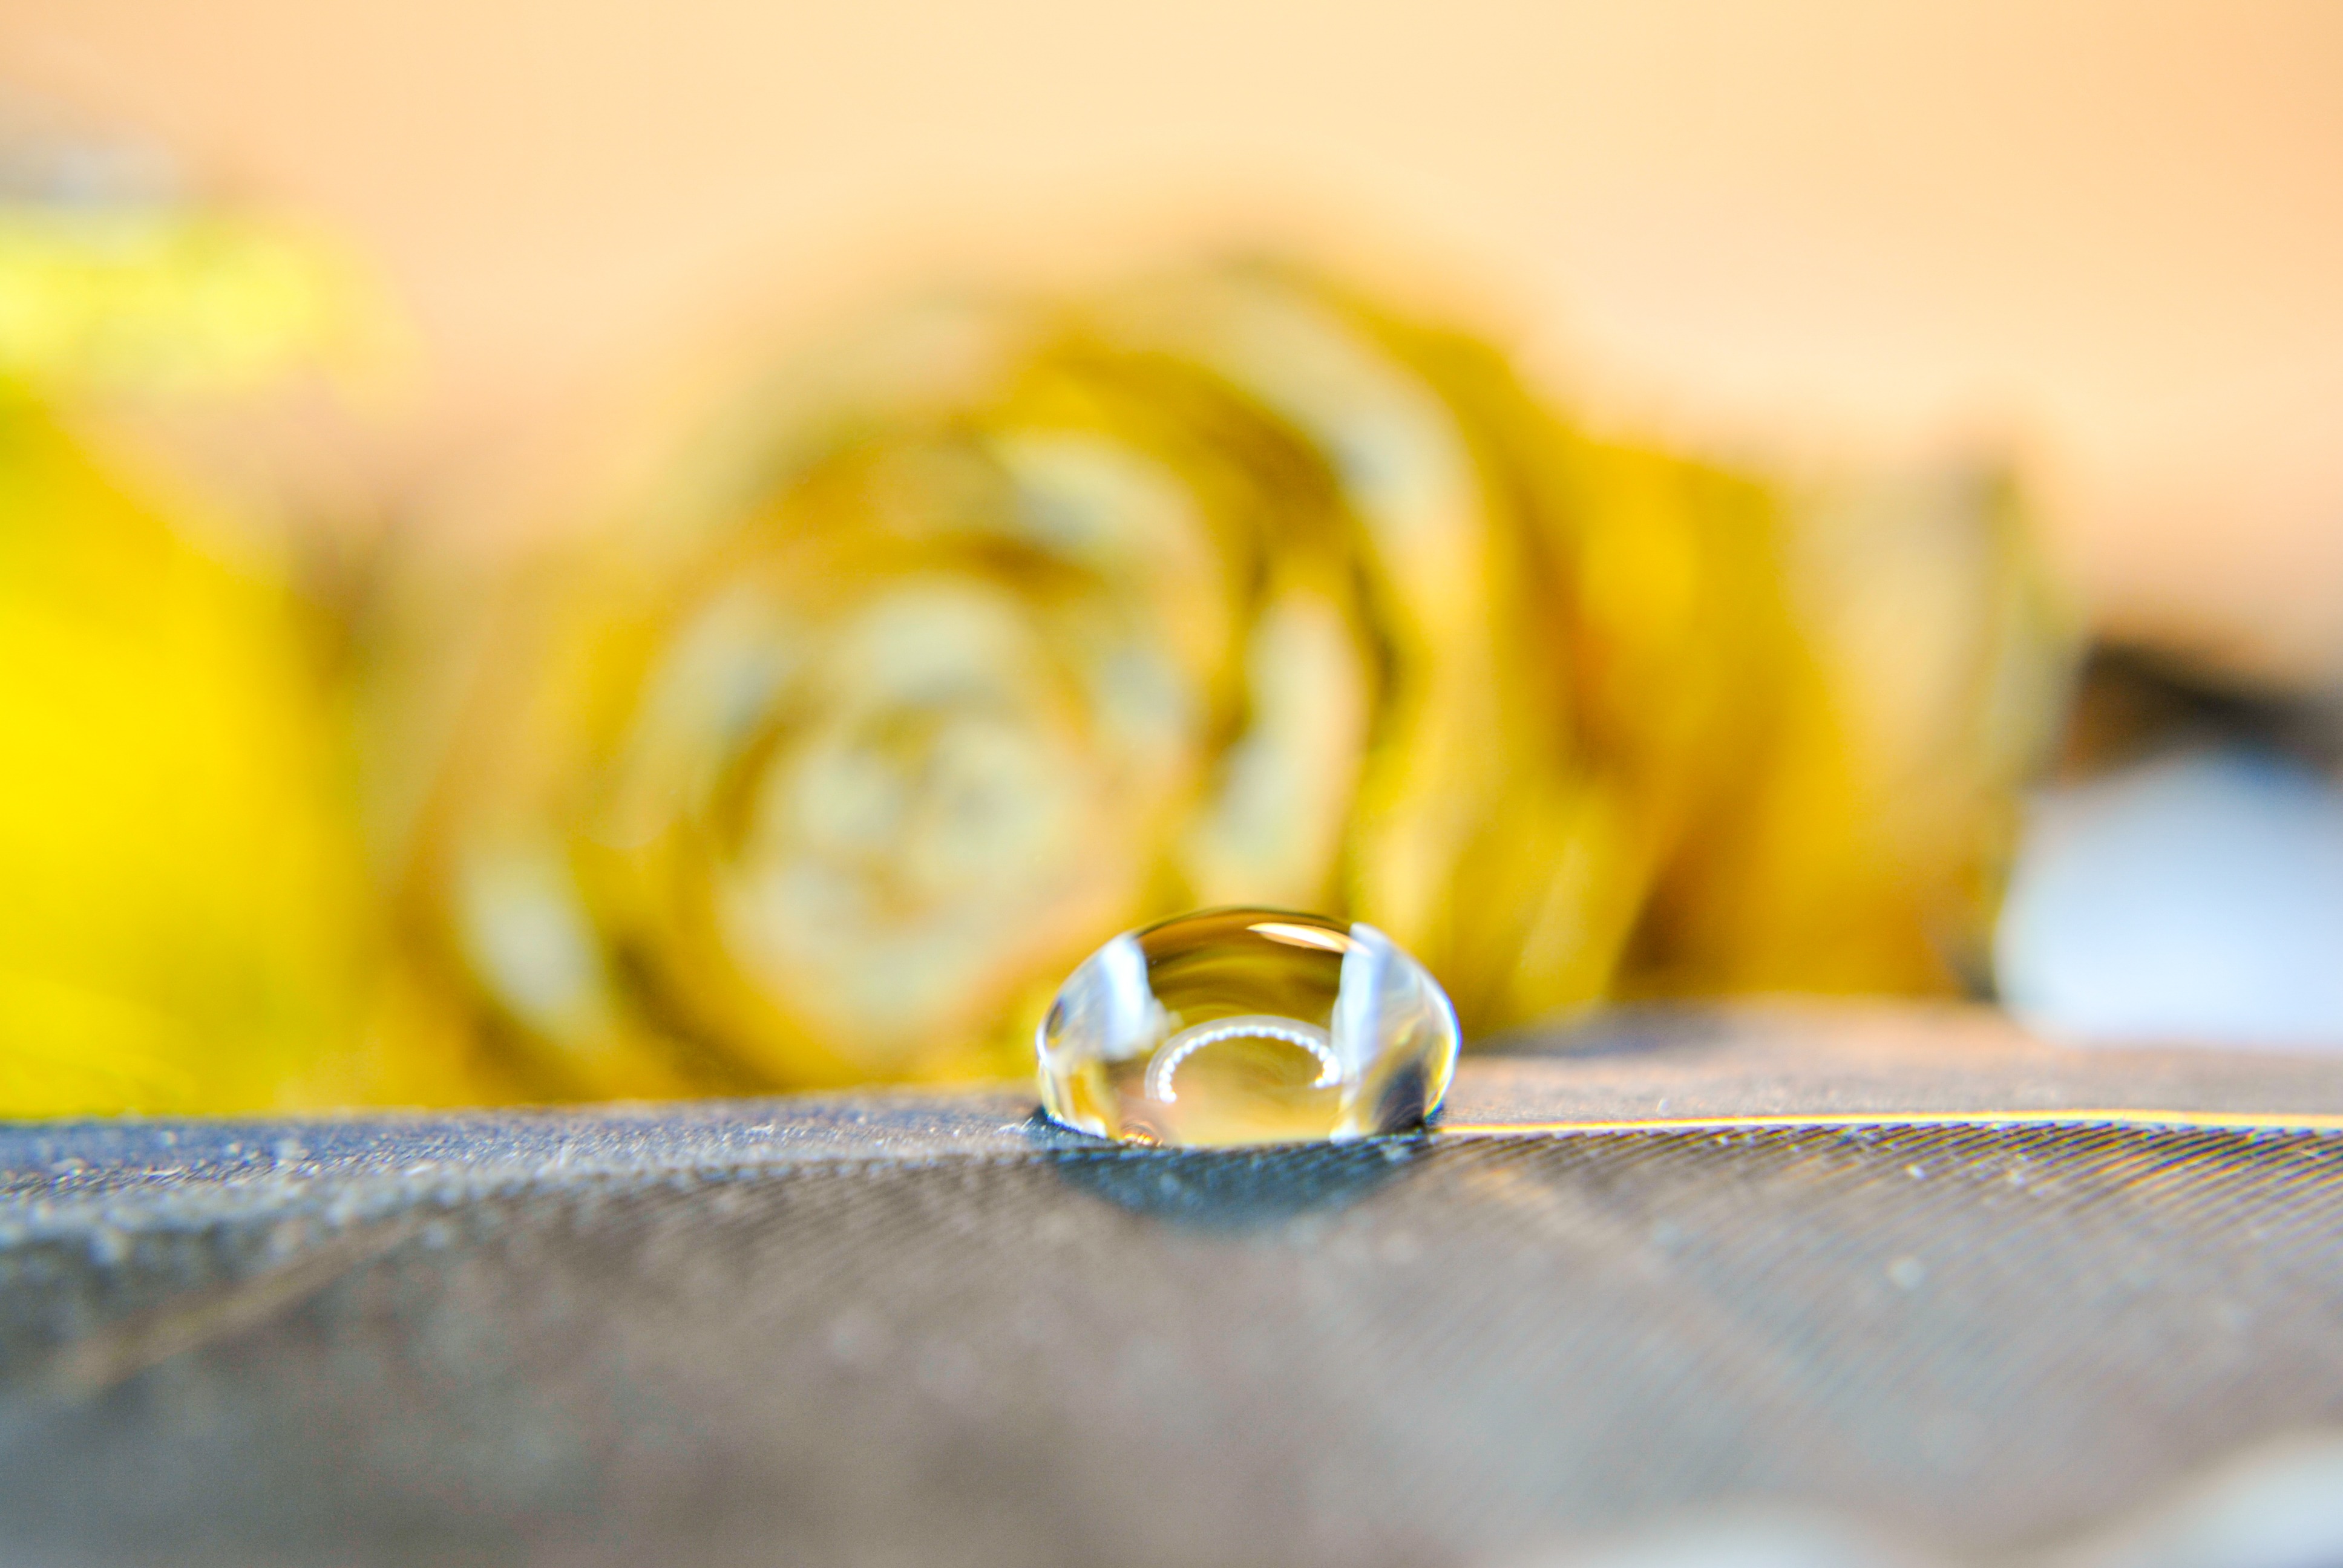
hand, water, photography, ring, flower, petal, pen, macro, yellow, wedding ring, close up, gold, macro photography, a drop of